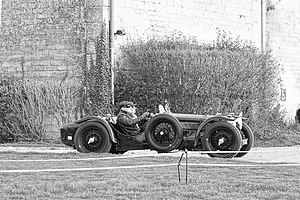
Rallye d'Aumale 2018
Organisé la première fois en 2015, le Rallye d'Aumale est un rallye automobile touristique et de navigation de véhicules historiques ou de prestige, créé par Charles Leroy, qui soutient l'Institut Curie pour la recherche contre les cancers infantiles. Le départ du rallye est donné à Apremont dans l'Oise, sur les terrains du Polo Club du Domaine de Chantilly.